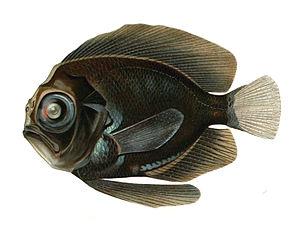
Les Caristiidae sont une famille de poissons marins de l'ordre des Perciformes.